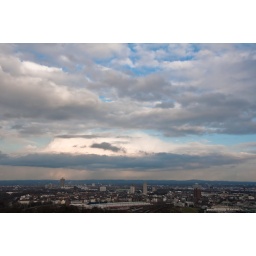
The Herkules Session: View across the central train station with an impressive cloud hovering over the city.